DeLorean time machine

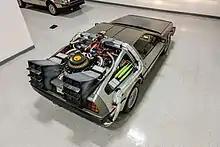
A back view of the DeLorean time machine

The time machine is electric and requires a power input of to operate, originally provided by a plutonium-fueled nuclear reactor. In the first film, following Marty's accidental trip from 1985 to 1955, Doc has no access to plutonium in 1955, so he outfits the car with a large pole and hook to channel the power of a lightning bolt into the flux capacitor and send Marty back to 1985. During Doc's first visit to 2015, he has the machine refitted to fly in addition to standard road driving, and he replaces the nuclear reactor with a "Mr. Fusion" generator that uses garbage as fuel.